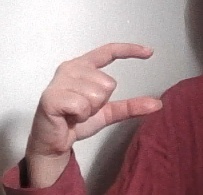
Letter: dal